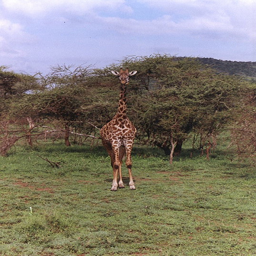
A giraffe standing in the grass looking at something or someone
A lone giraffe in bushy terrain stares ahead at the camera.
A giraffe standing still in a green pasture
A giraffe is standing in a grassy area with trees.
A giraffe standing straight up with trees in the background.